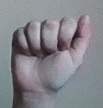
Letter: saad